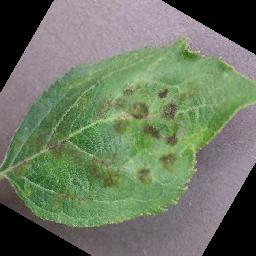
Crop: apple
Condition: scab